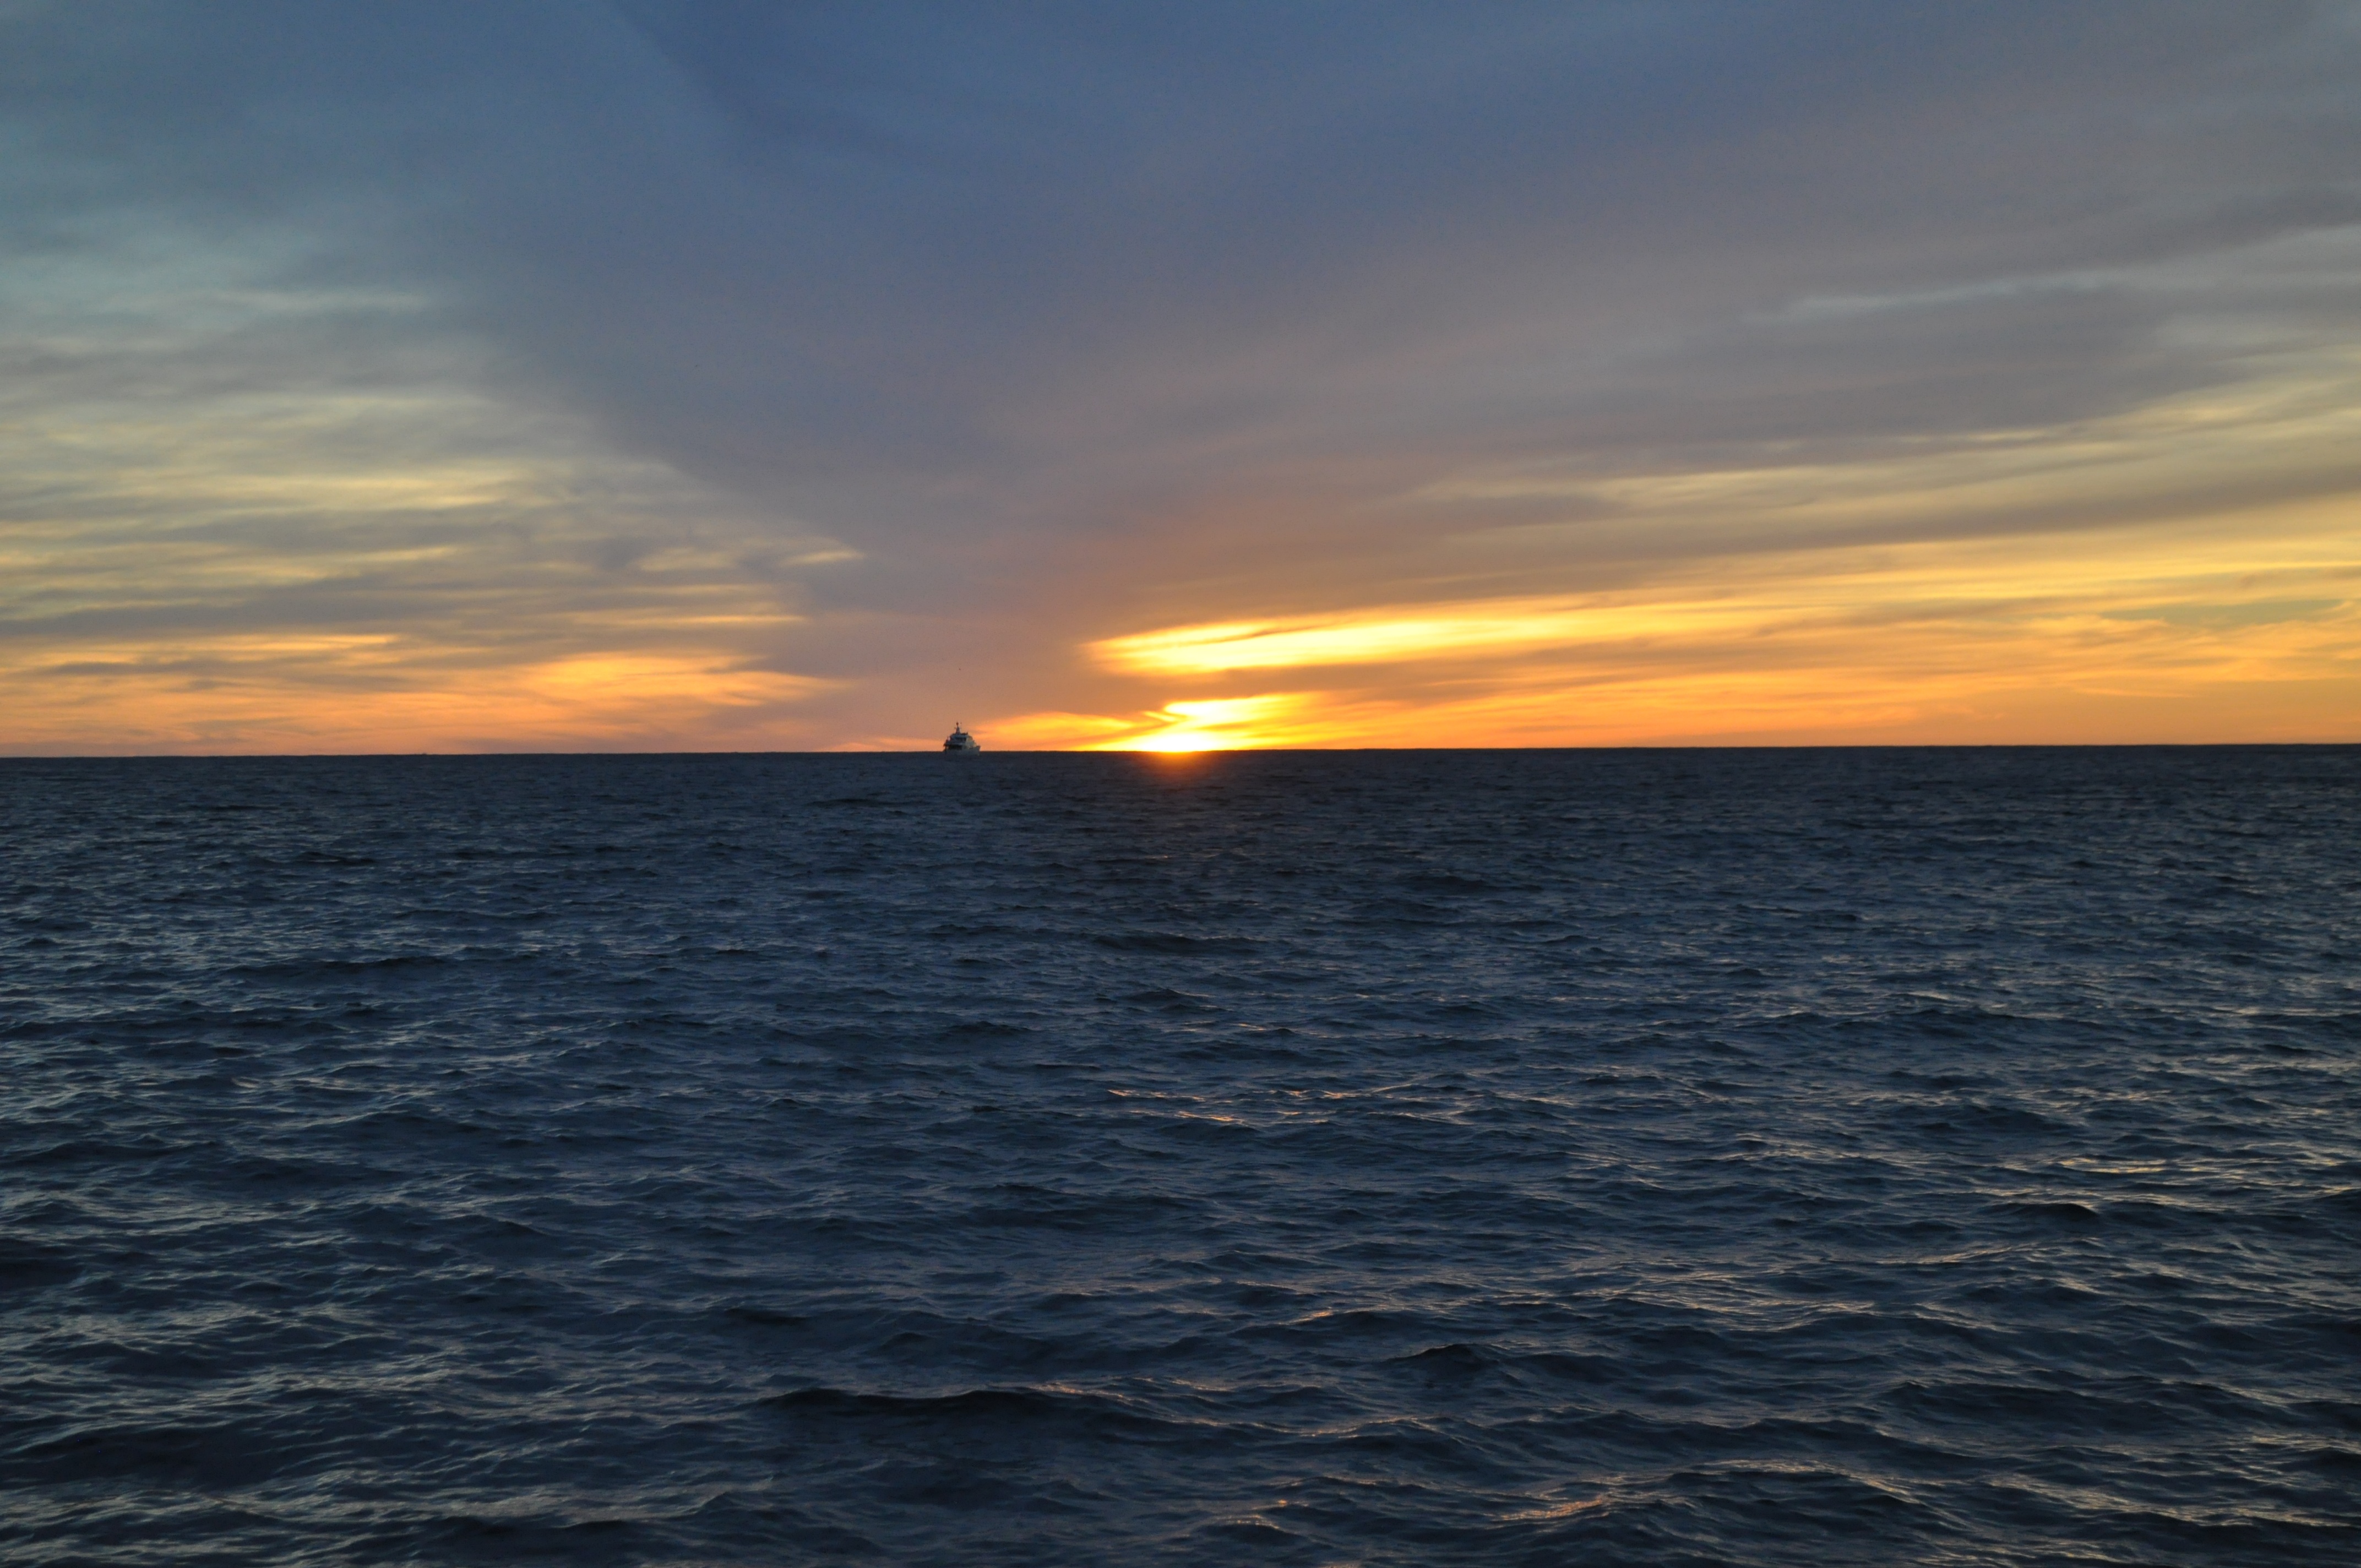
sea, coast, ocean, horizon, cloud, sunrise, sunset, boat, shore, wave, dawn, dusk, cape, afterglow, calm sea, sun sunset, wind wave